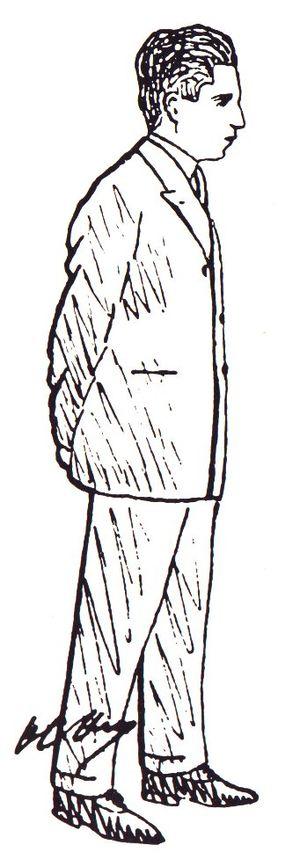
Kóstas Karyotákis est l’un des poètes grecs les plus représentatifs des années 1920. Sa poésie contient beaucoup d’images tirées de la nature et des tendances à l’expressionnisme et au surréalisme. Il se suicida en 1928. Son œuvre, peu appréciée de son vivant, est représentative du climat de scepticisme qui prédomine dans la génération des poètes de cette époque. Odysséas Élytis, dans Chronique d'une décennie, le présente cependant comme « le grand favori » des années 1925-1930.